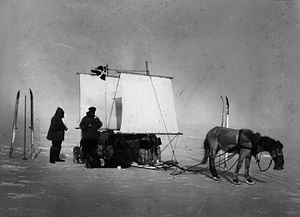
Isbåd
En isbåd under Wegener-ekspeditionen i Grønland i 1930.
Isbåd er betegnelse for en solid åben båd, der er konstrueret til at skubbes og trækkes over is, men også kan sættes i vandet og sejle som båd, hvis man kommer til en åben rende.